Müggelturm

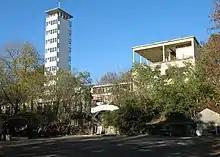
The Müggelturm in 2009

In 1995 the city of Berlin became owner of the area and the district of Köpenick has administered it ever since. In the same year the building on the "Kleiner Müggelberg" received the status of a listed monument. Since 2000 a number of invitations to tender have been issued in a search for an investor to develop and maintain the area. Proposals included construction of a hotel, a restaurant, and renovation of the water and power supplies, but none were accepted for various reasons. In 2007 the property was sold to an investor from Krefeld.